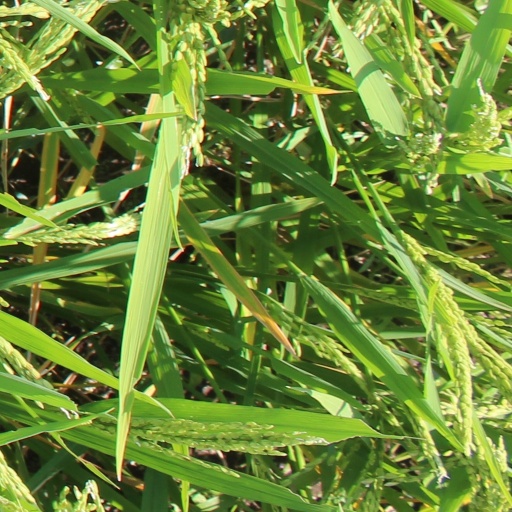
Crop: rice